Answer in natural language. Considering the relative positions, is Doorway (marked C) above or below framed mountain landscape photo (marked A)? Choose between the following options: below or above
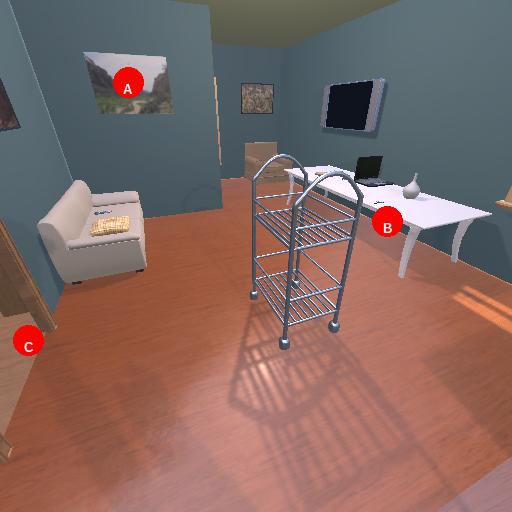
<answer>below</answer>